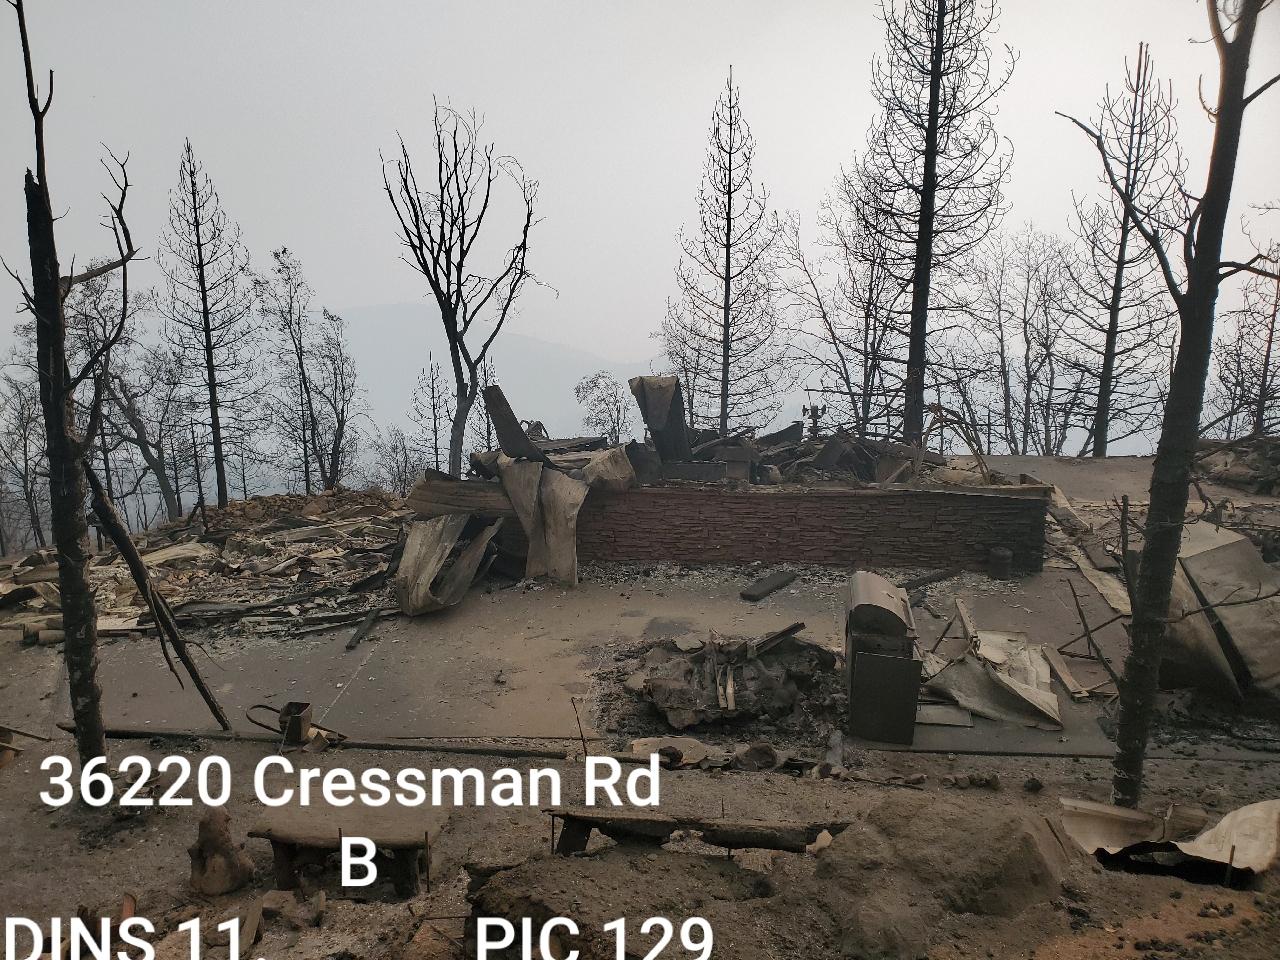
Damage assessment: destroyed